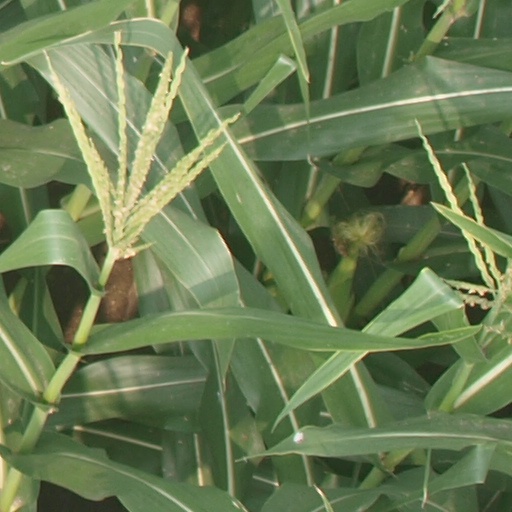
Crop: maize; corn